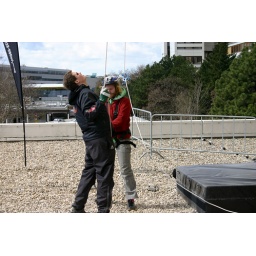
in Vienna, running down a 14 floor tall building.